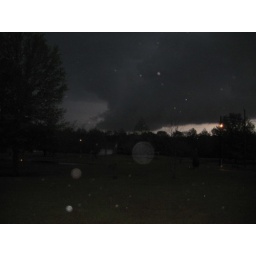
Jason, this is the wall cloud in Sylacauga... Les